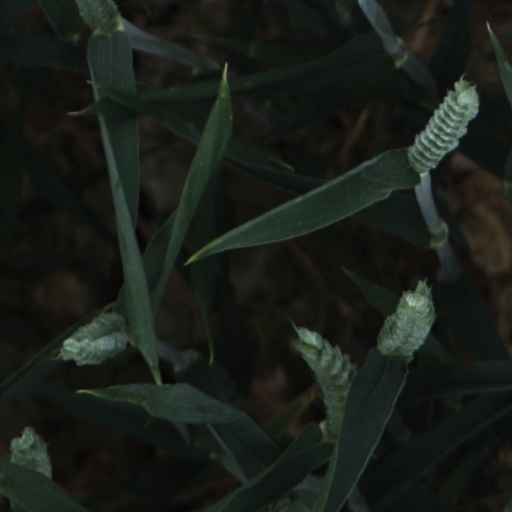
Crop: wheat